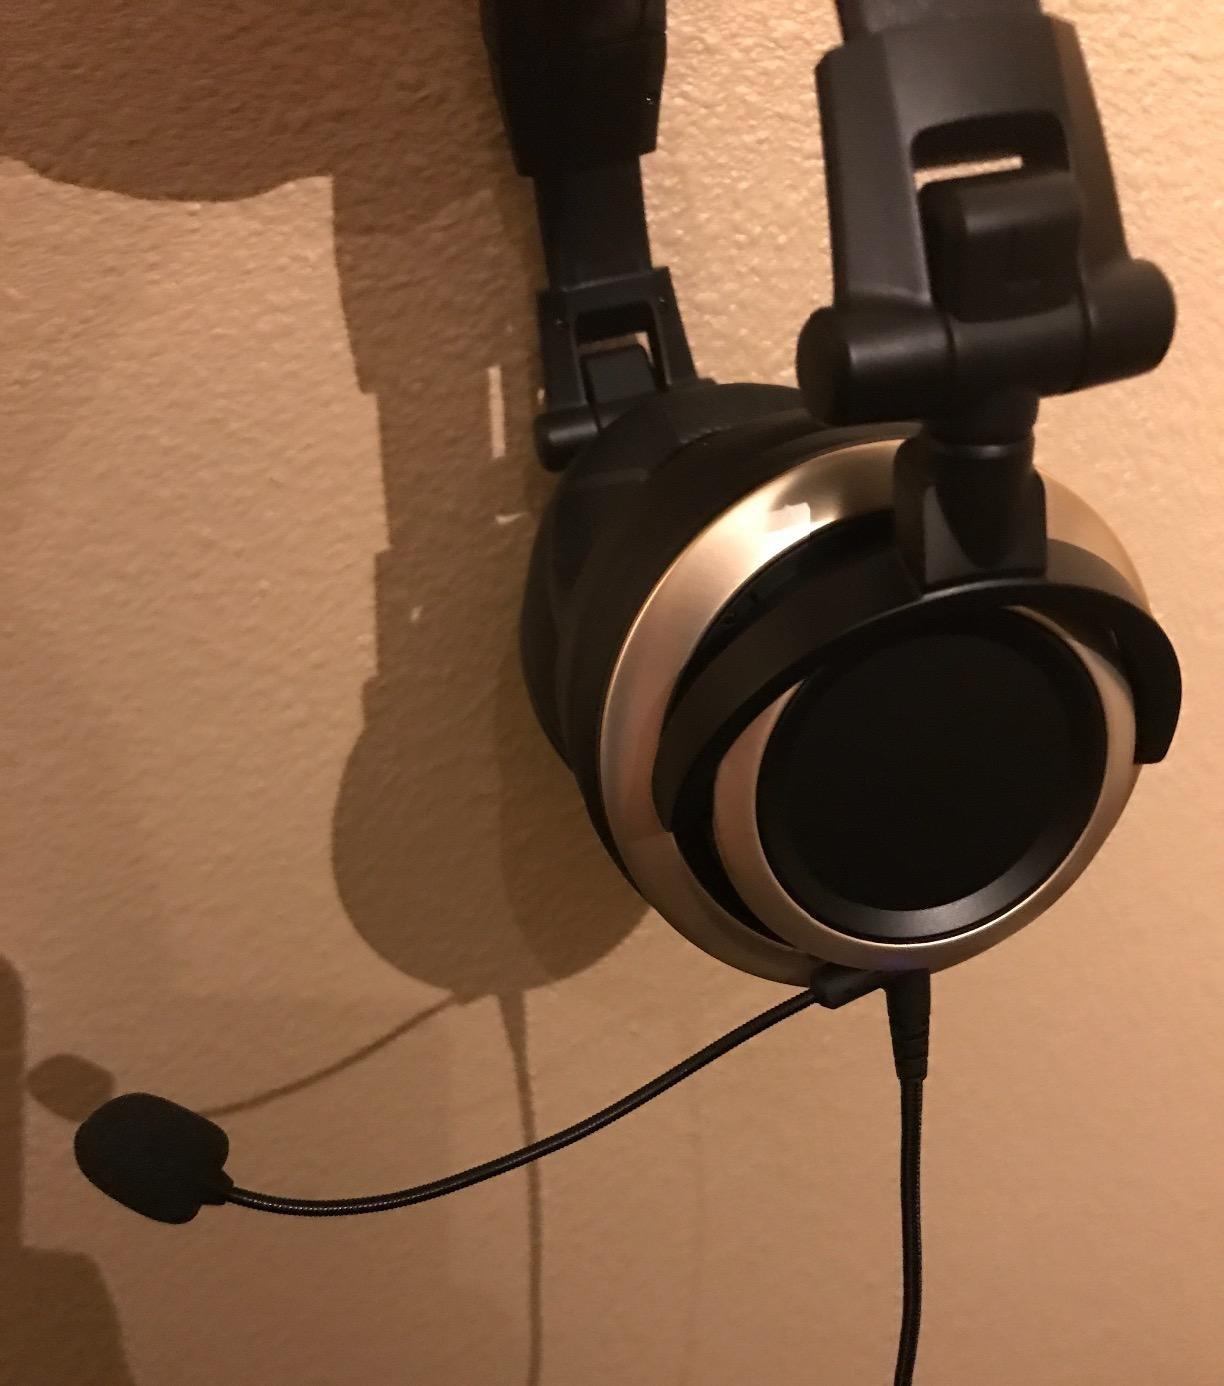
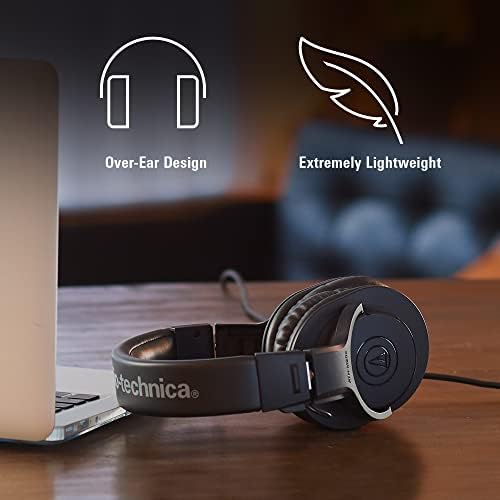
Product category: headphones
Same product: no